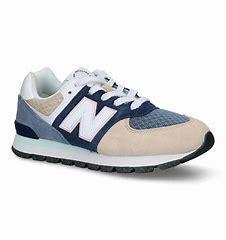
Brand: New
Model: Balance GC574